History of rail transport in Switzerland

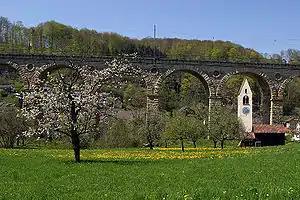
Ruemlingen Viaduct on the original Basel-Olten line opened in 1858

In 1853 the Swiss Central Railway (SCB) began to build the Basel-Olten line through the Hauenstein pass, with branches from Olten to Aarau, Lucerne, Bern and Thun and from Herzogenbuchsee to Solothurn and Biel. At the same time the Swiss Northeastern Railway (NOB) concentrated on eastern Switzerland in the cantons of Zürich and Thurgau; its network covered the lines from Zürich to Lake Constance and to Schaffhausen and later to Lucerne. The United Swiss Railways (VSB) built lines from Winterthur to Rorschach and from Wallisellen to Rapperswil, Sargans and Chur. There were contracts for sharing the interlinked VSB line between Weesen and Glarus and the NOB line between Ziegelbrücke, Näfels, Glarus and Linthal.